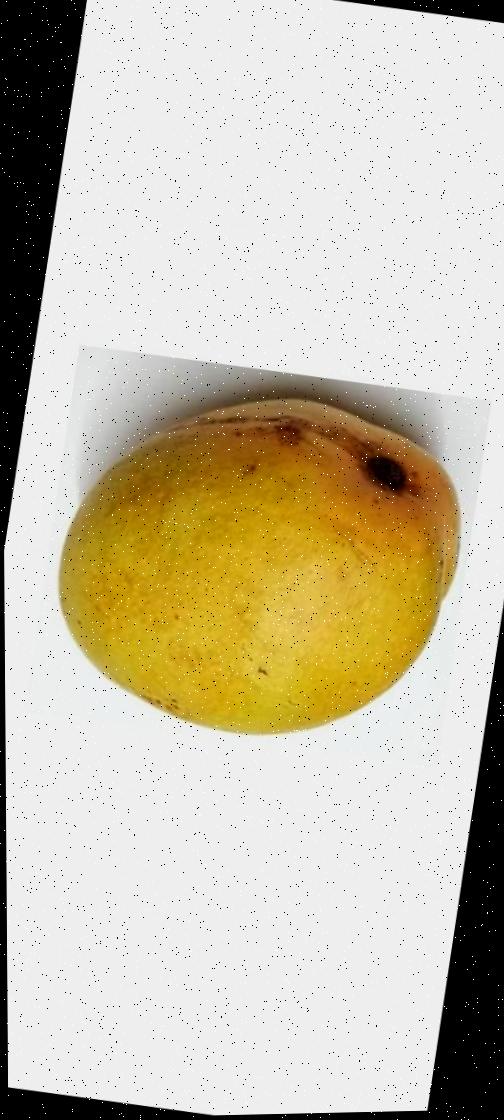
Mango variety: Bari-11